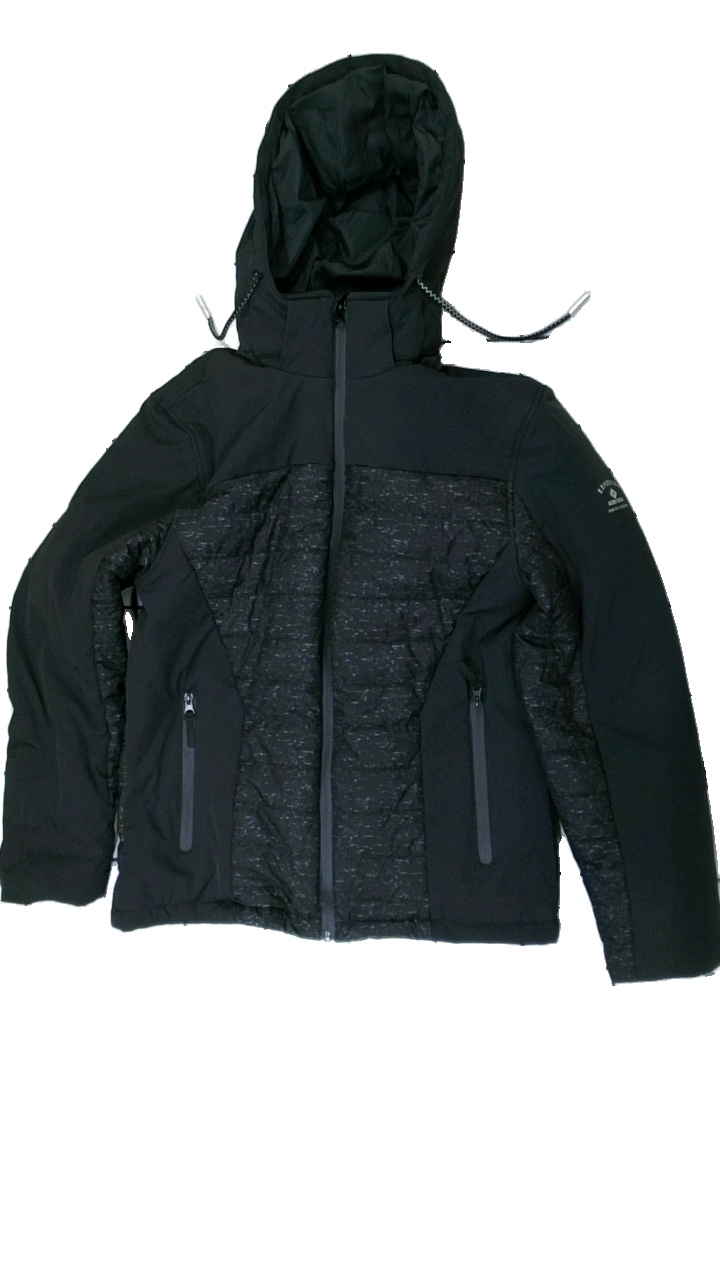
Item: Jacket (Ladies)
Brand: Across The World
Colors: Black, Grey
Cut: Regular
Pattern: Other
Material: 100% Nylon
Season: All
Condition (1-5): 5
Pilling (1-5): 5
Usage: Reuse
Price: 150-250